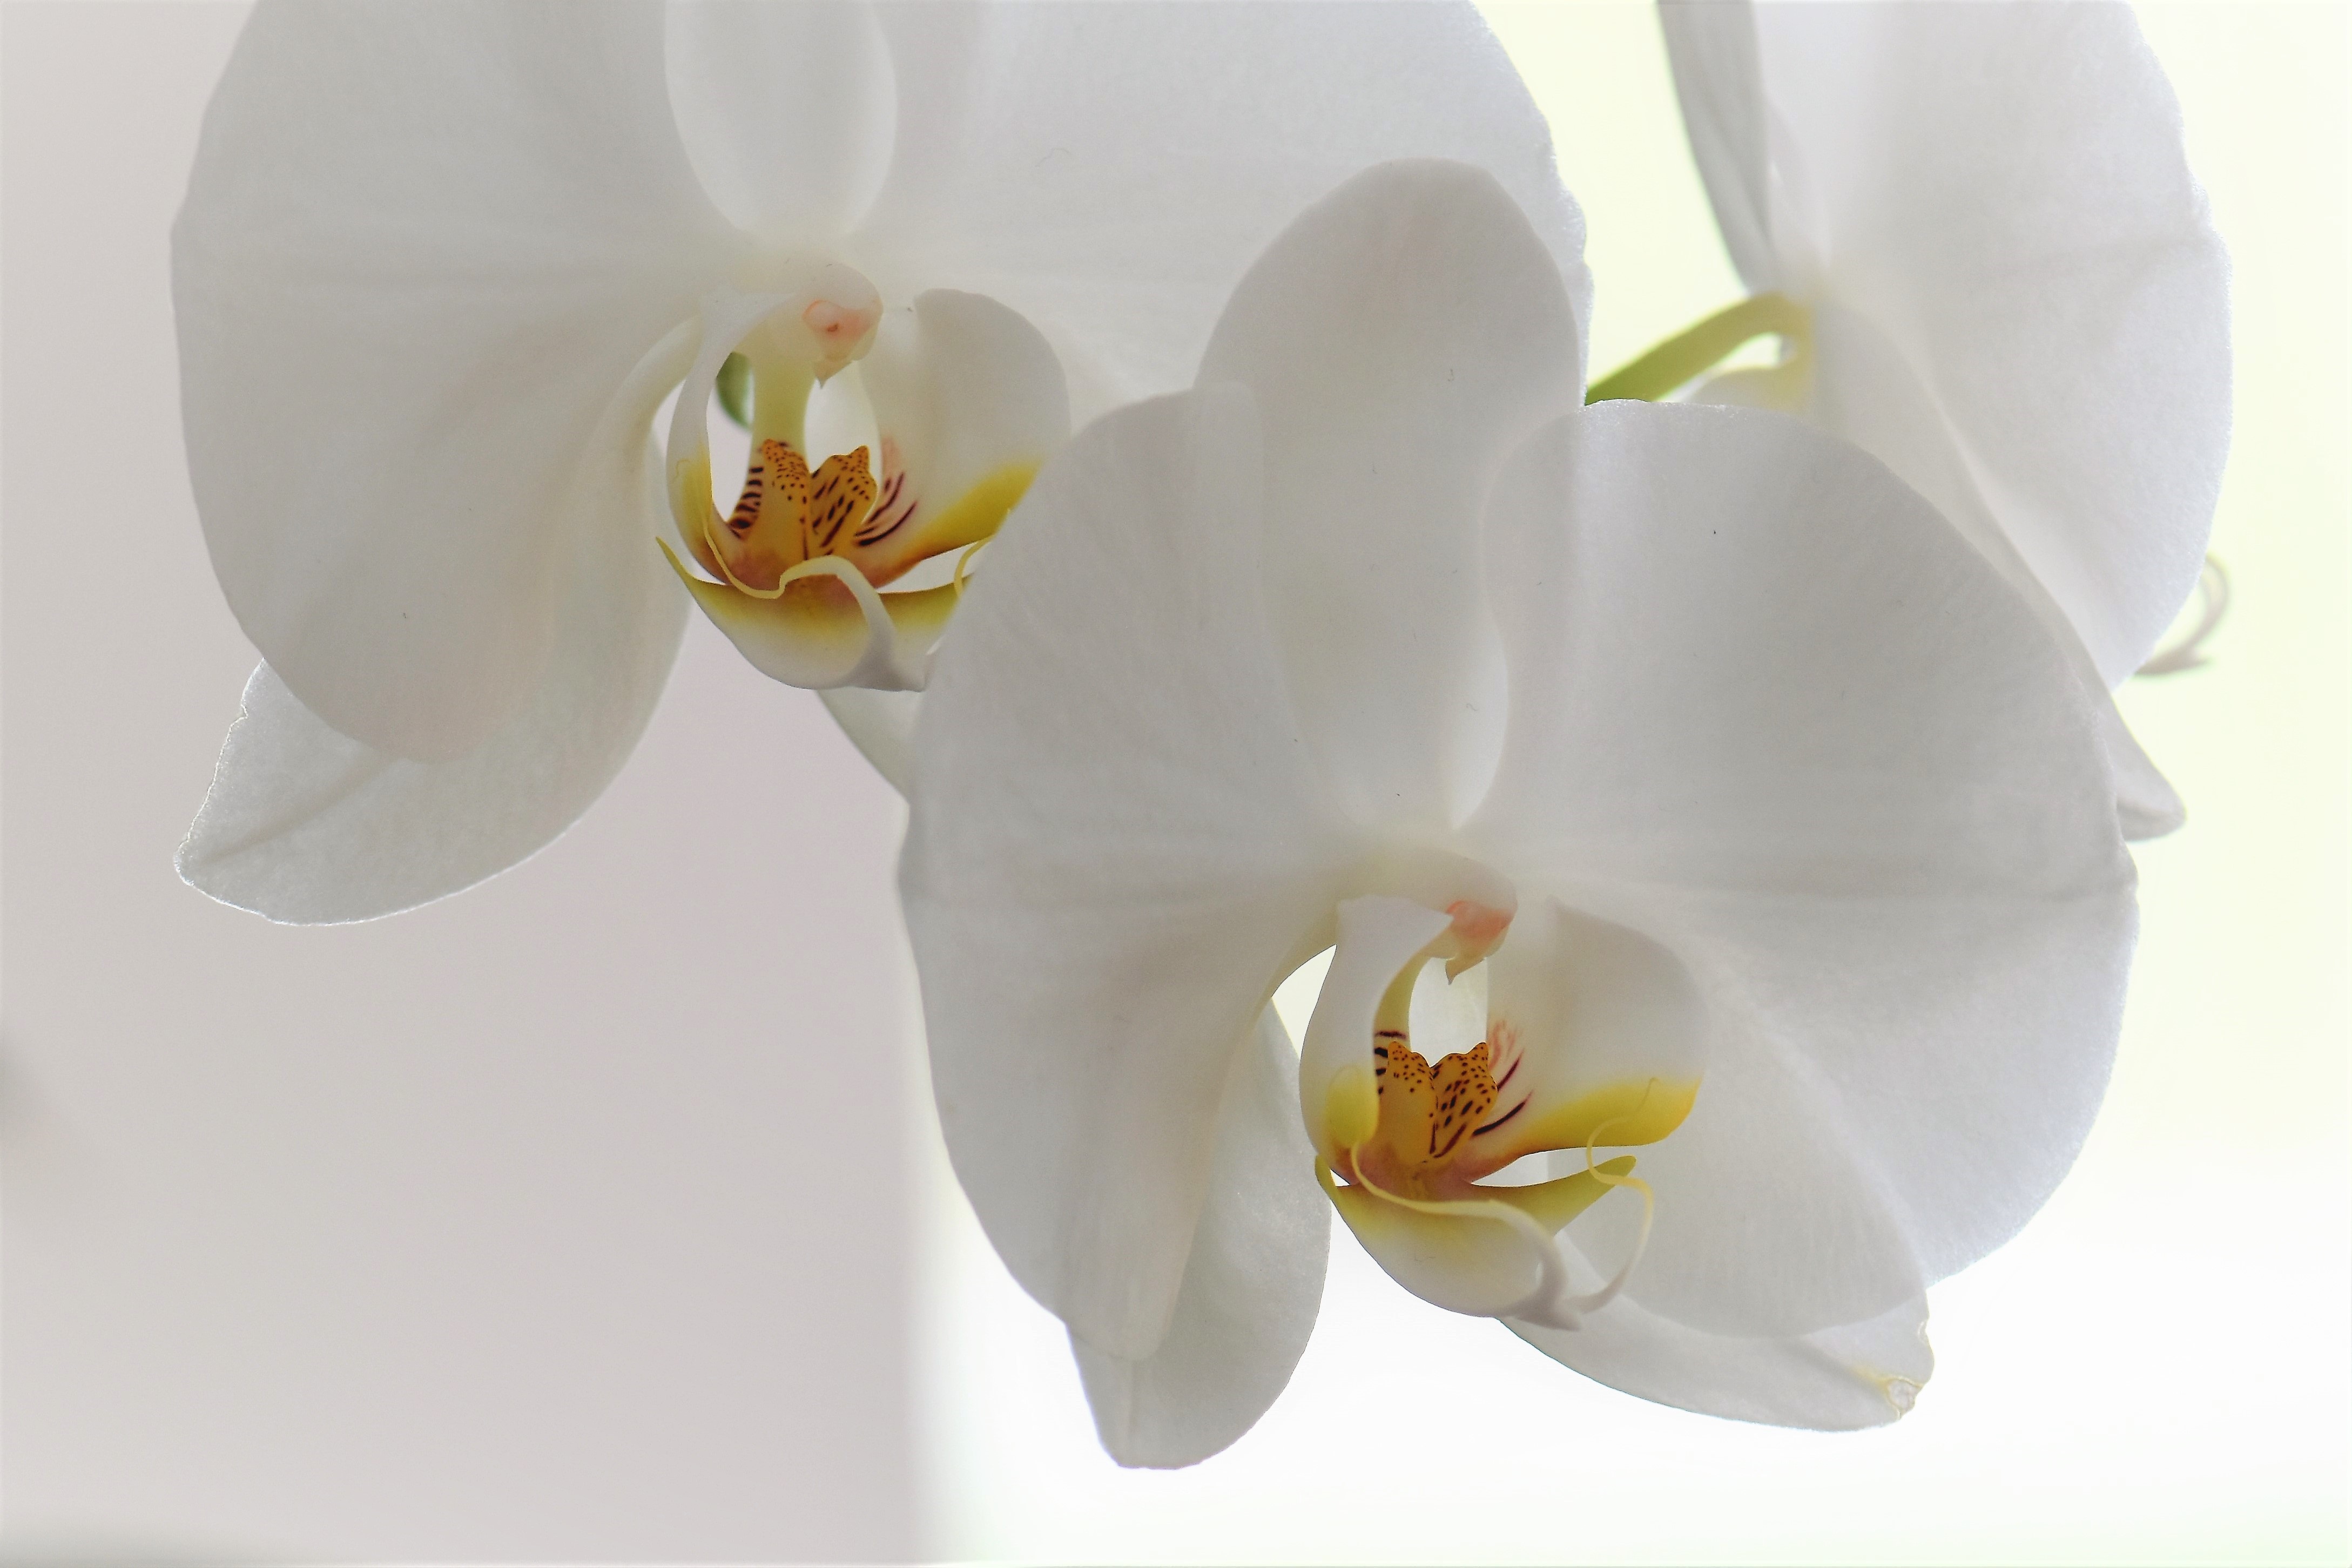
nature, blossom, plant, white, flower, petal, bloom, close, potted plant, orchid, houseplant, beautiful, ornamental plant, flowering plant, white yellow, white orchid, cattleya, orchid greenhouse, land plant, moth orchid, christmas orchid, cattleya labiata